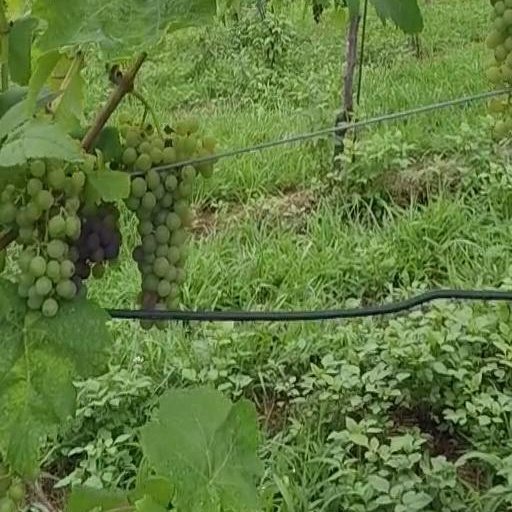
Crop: grape